915th Air Refueling Squadron

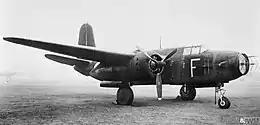
Douglas Havoc II Turbinlite night fighter

The 15th Bombardment Squadron was initially activated as one of the original squadrons of the 27th Bombardment Group at Barksdale Field, Louisiana in 1940. In 1941 the group and squadron began to receive Douglas A-20 Havoc light bombers. As the 27th prepared for shipment to the Philippines in the fall or 1941, the 15th was reassigned to 5th Air Support Command. After the Pearl Harbor attack, the unit moved to Fort Dix Army Air Field, New Jersey and flew antisubmarine patrols over the Atlantic coast.